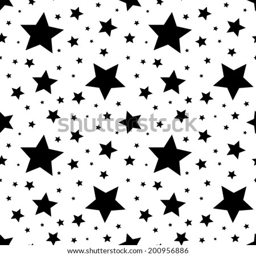
seamless pattern with black stars on a white background .